Aagam Mandir, Tumkur

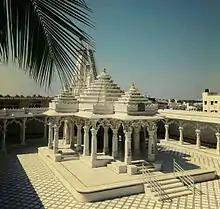
Aagam Mandir

Aagam Mandir (Aagam Temple) is a Śvetāmbara Jain temple in Tumakuru Karnataka. It is located 65 km from Bangalore, India, by road on Tumkur road. The nearest railway station is Tumkur (3.7 km).